Trophallaxis

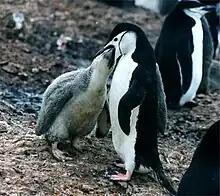
Food sharing between parent and chick chinstrap penguins "Pygoscelis antarctica".

Vertebrates such as some bird species, gray wolves, and vampire bats also feed their young through regurgitation of food as a form of trophallaxis. Food sharing in vertebrates is a form of reciprocity demonstrated by many social vertebrates.